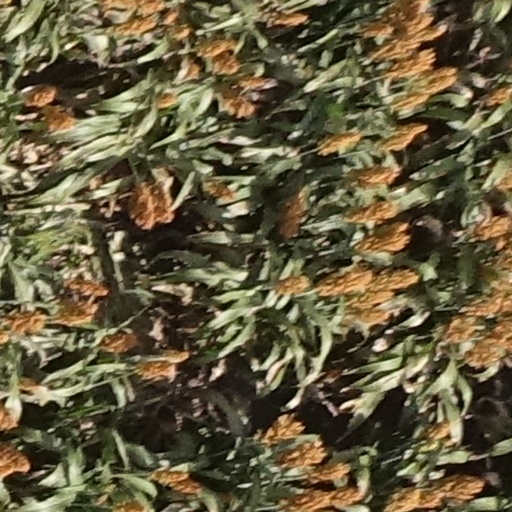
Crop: sorghum